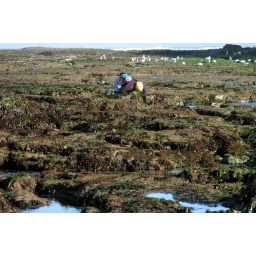
slug hat in action at Scott Creek beach